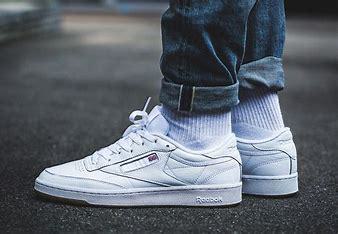
Brand: Reebok
Model: Club C 85